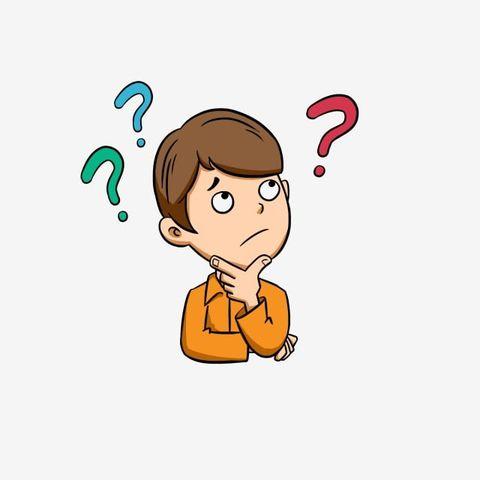
có một cậu bé và ba dấu chấm hỏi ở trong hình